Dapinglin metro station

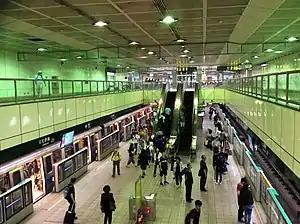
Green line platform

The Taipei Metro and New Taipei Metro Dapinglin station (formerly transliterated as Ta Pinglin Station until 2003) is located in Xindian District, New Taipei, Taiwan. It is a station on the Songshan–Xindian line and the Circular line.